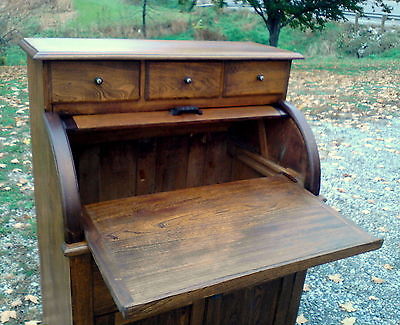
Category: cabinet